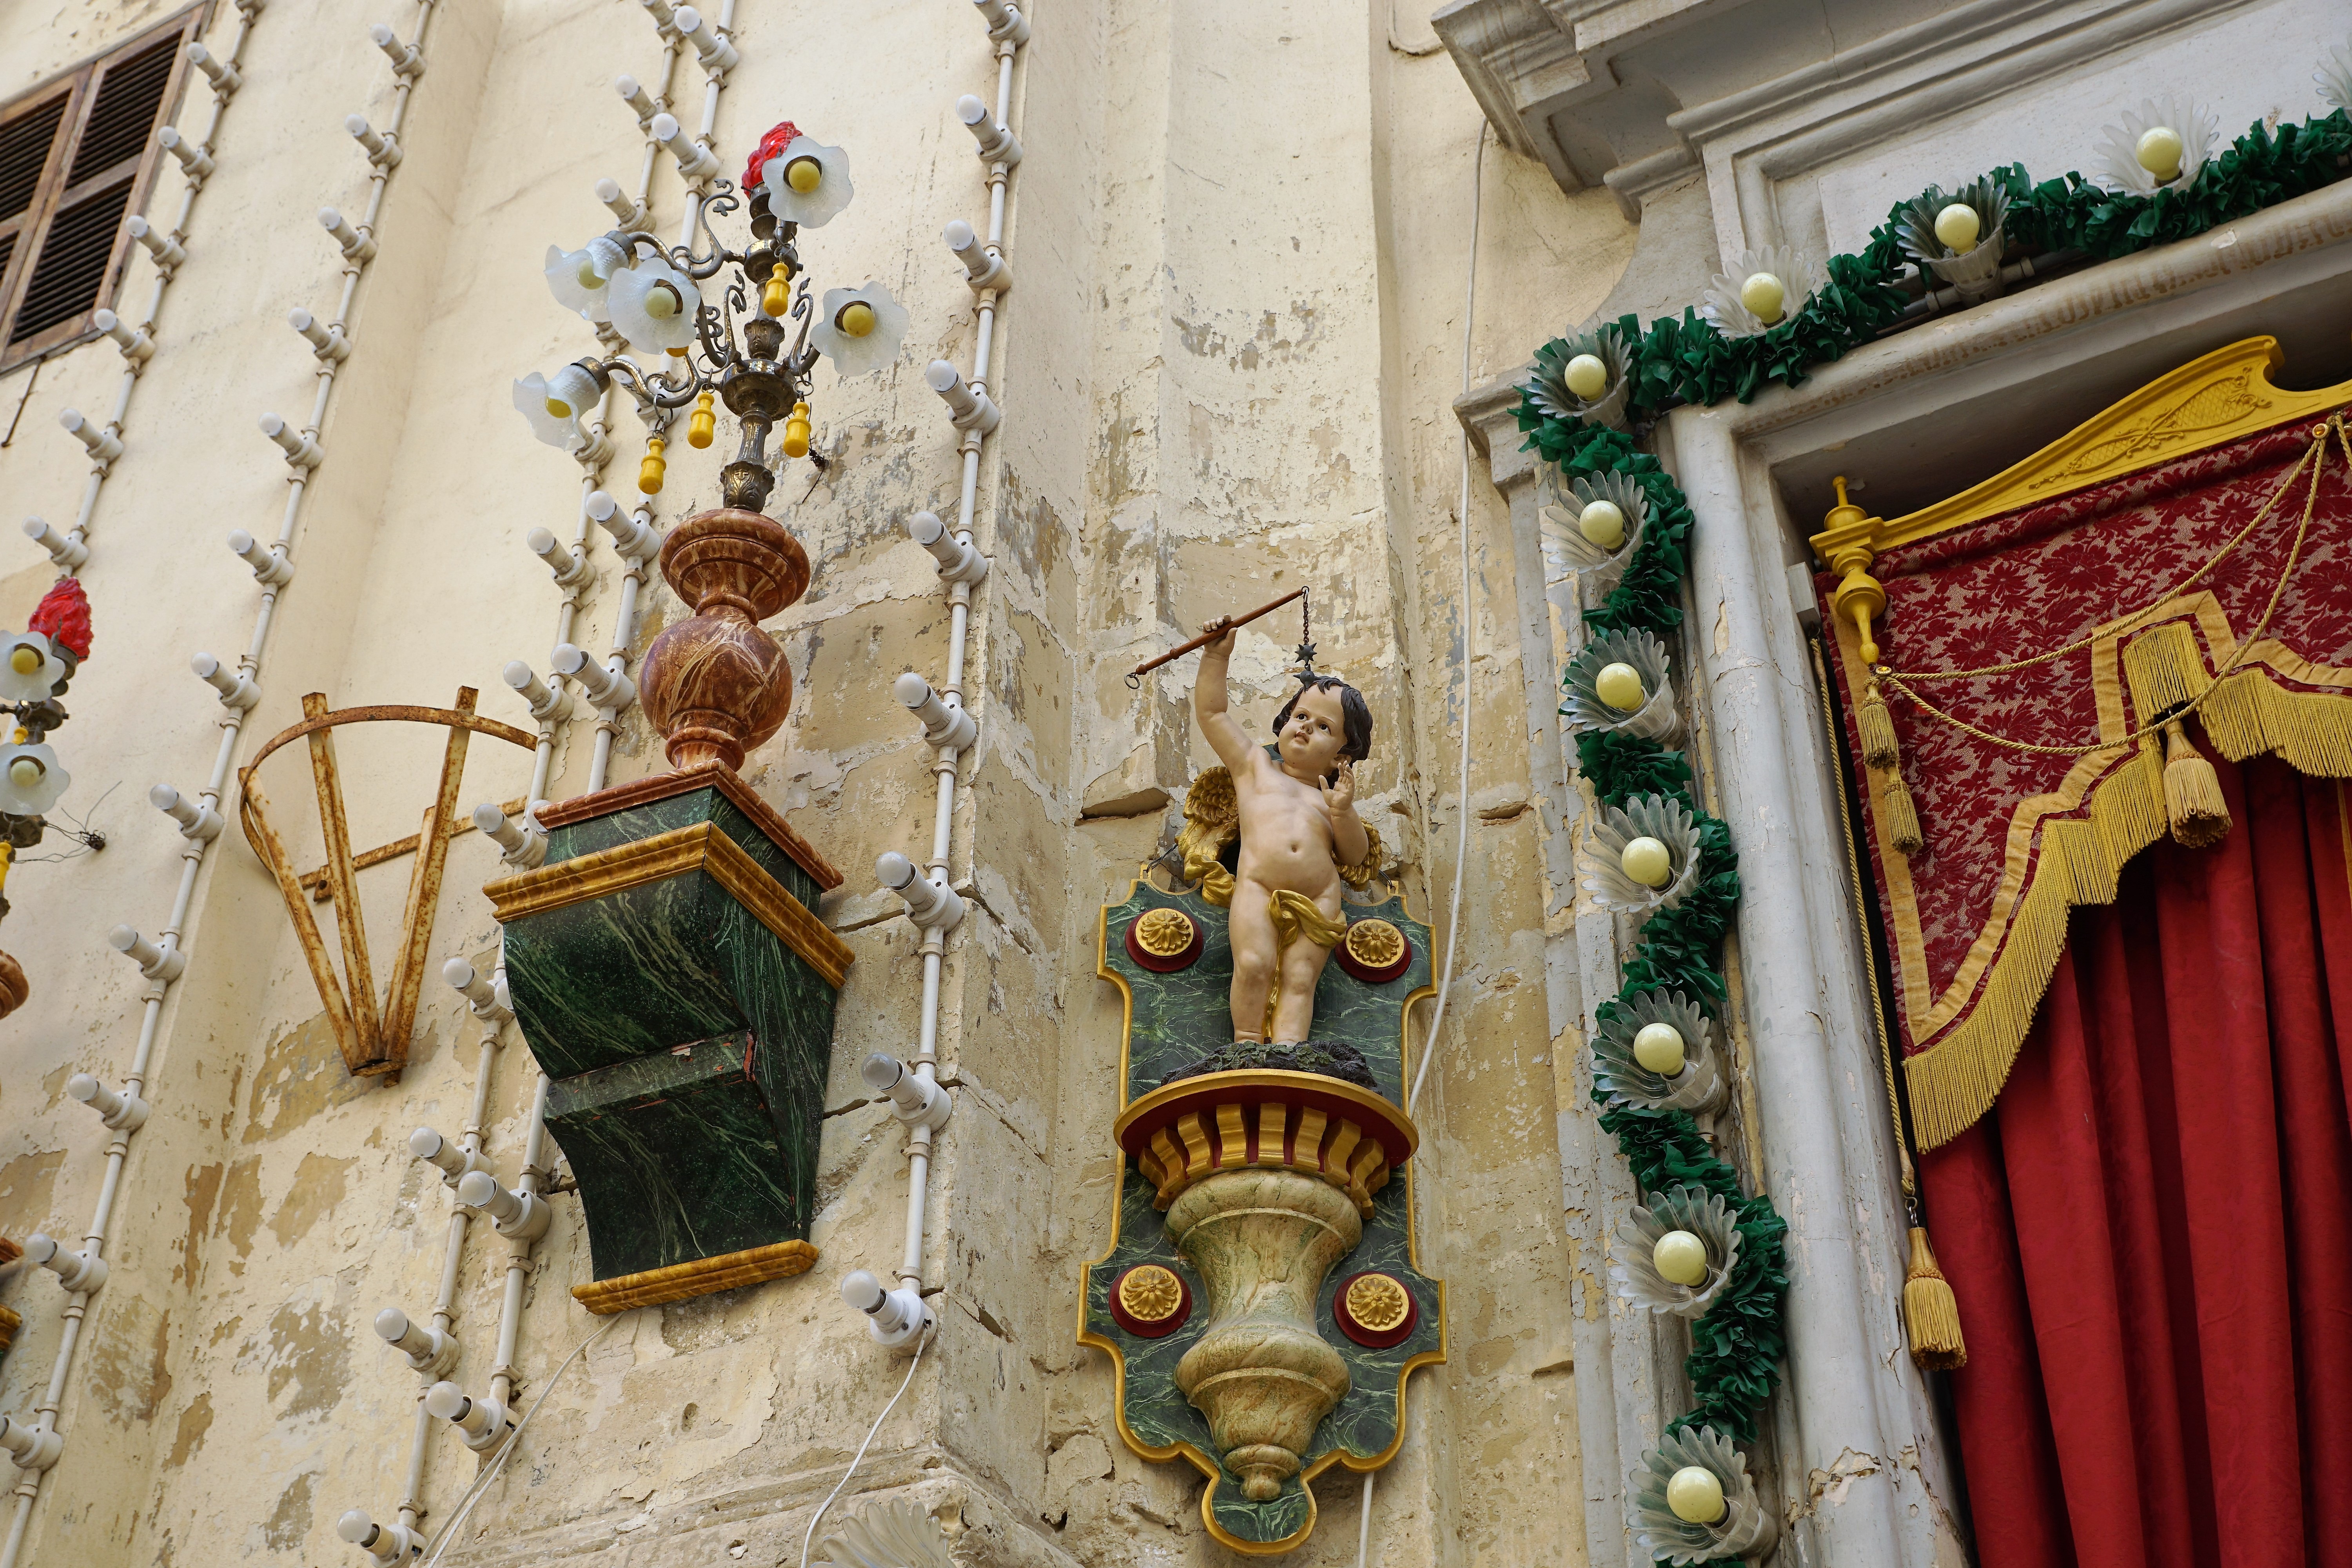
window, building, city, curtain, religion, island, facade, church, place of worship, angel, gold, lamps, holy, malta, tradition, input, valetta